Chlosyne janais

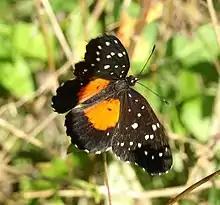
Imago at Campeche, Mexico

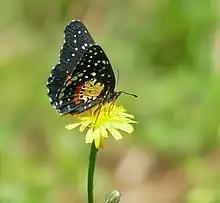
Wing undersides, Costa Rica

Adults inhabit the periphery of lowland tropical to subtropical forests, fields, and along streams, where they feed on flower nectar. Reproduction is continuous in the tropics, whereas in temperate areas several broods are produced from July to November. The caterpillars are grey white to green with several transverse rows of fleshly black spines; they feed primarily on acanthus shrubs, especially "Anisacanthus wrightii" and "Odontonema callistachus" (in Texas), upon which adult females lay their eggs.